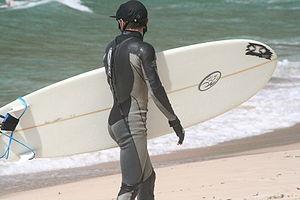
Le matériel de surf se compose d'une planche, d'une combinaison, et de divers accessoires qui permettent aux surfeurs de s'adapter aux conditions variables imposées par les conditions météorologiques.